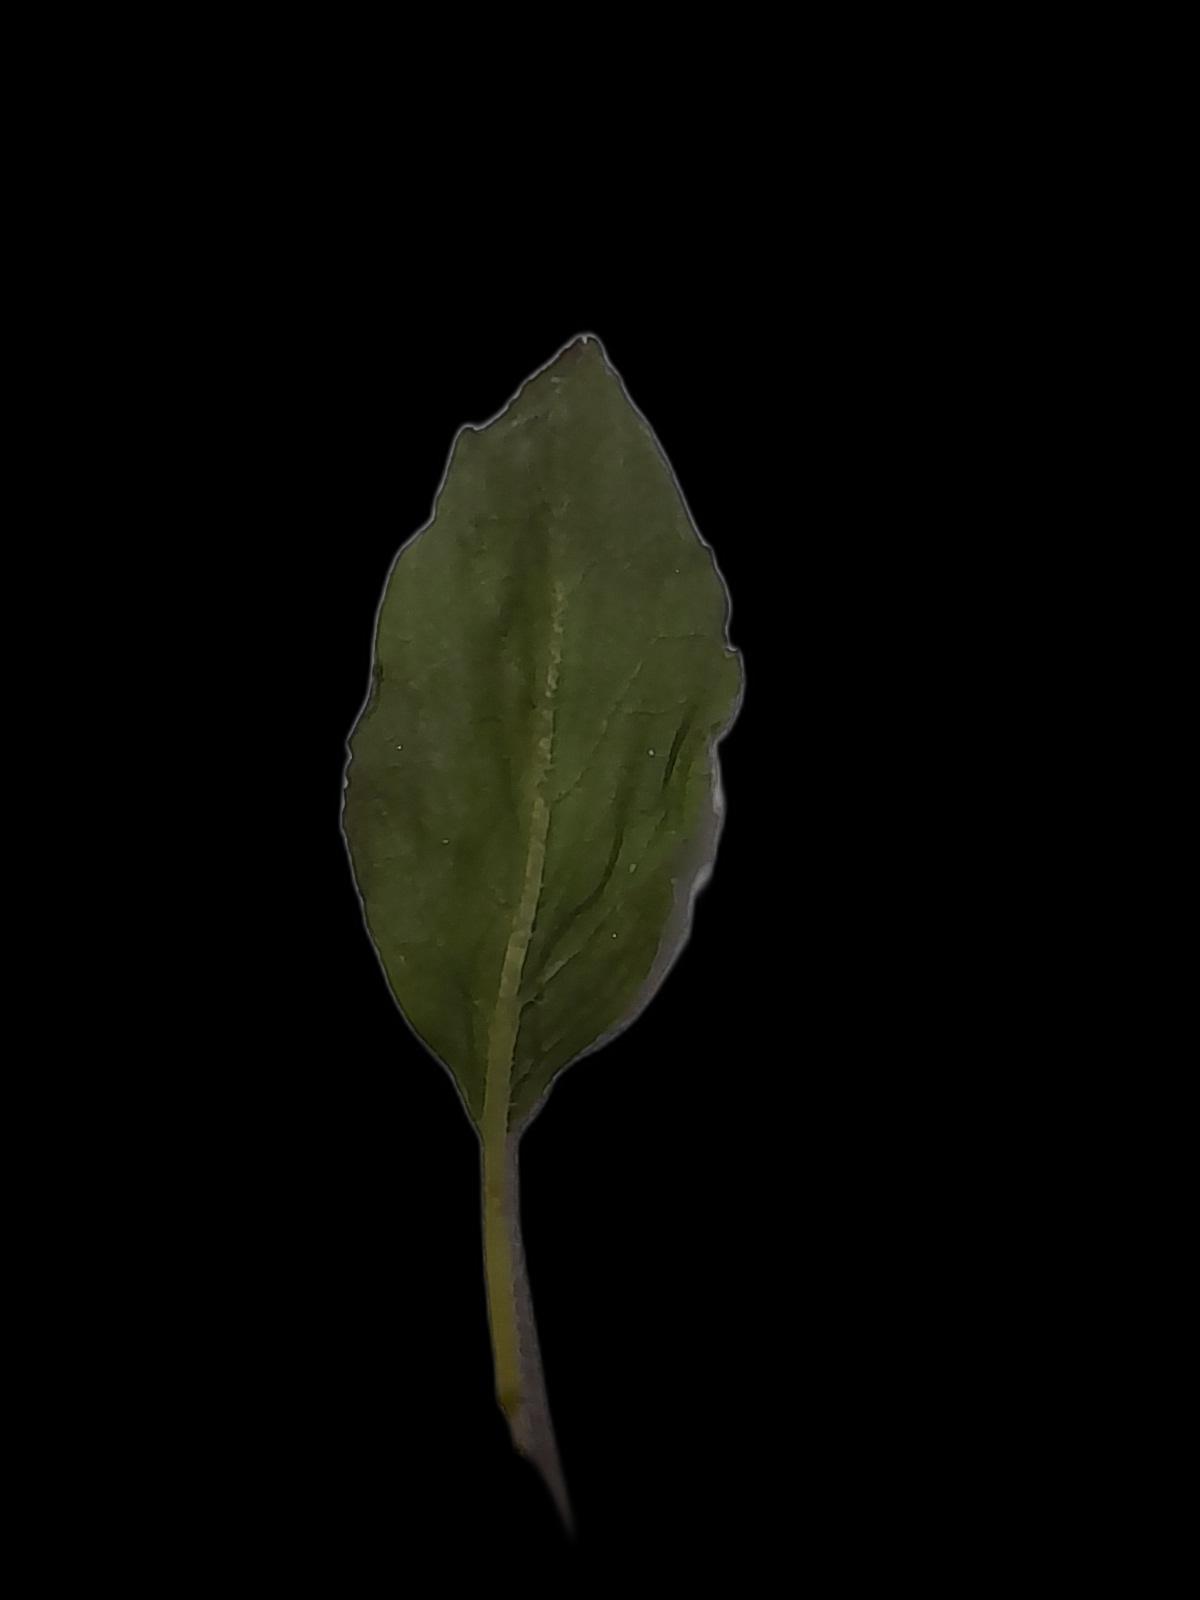
Plant: Tulsi